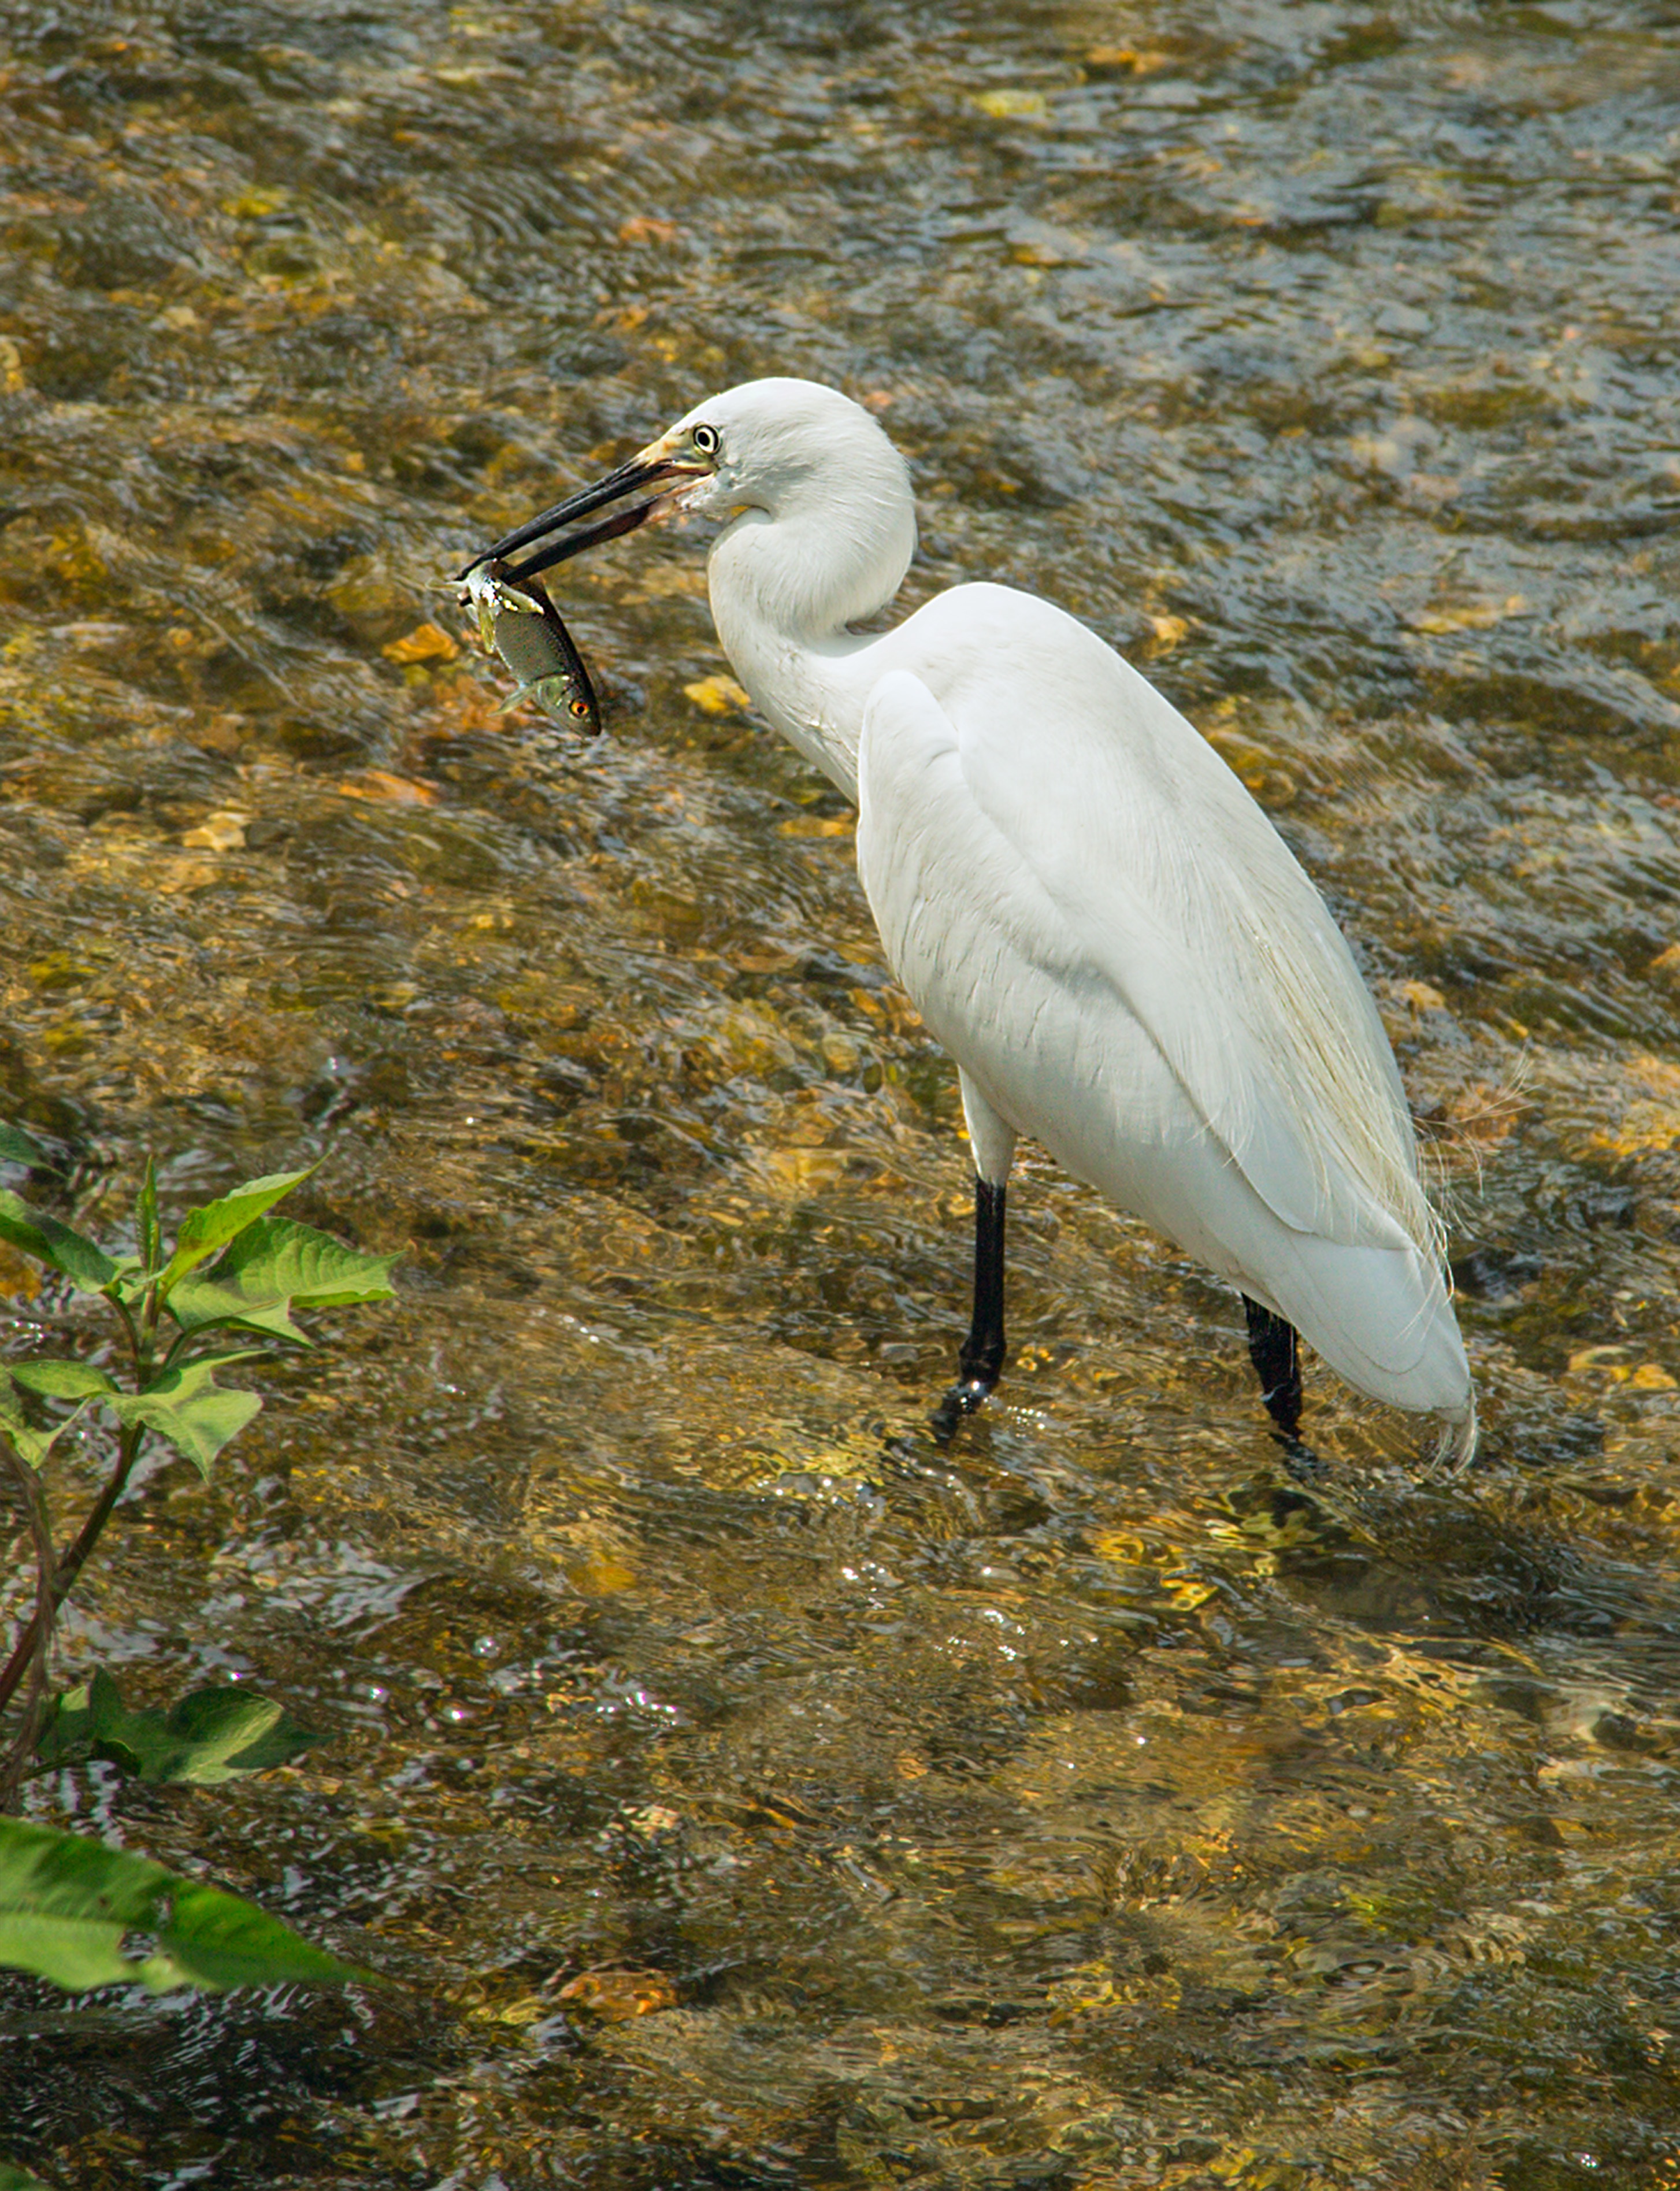
water, nature, bird, wing, river, wildlife, beak, fish, fauna, vertebrate, egret, heron, pelecaniformes, seoul, green grass, eats, great egret, green background, south korea, children's park